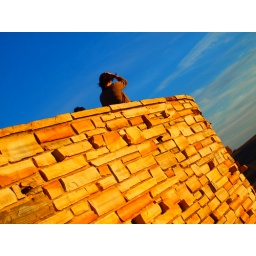
This is the wall that surround my aunt and uncles' house in the mountains.